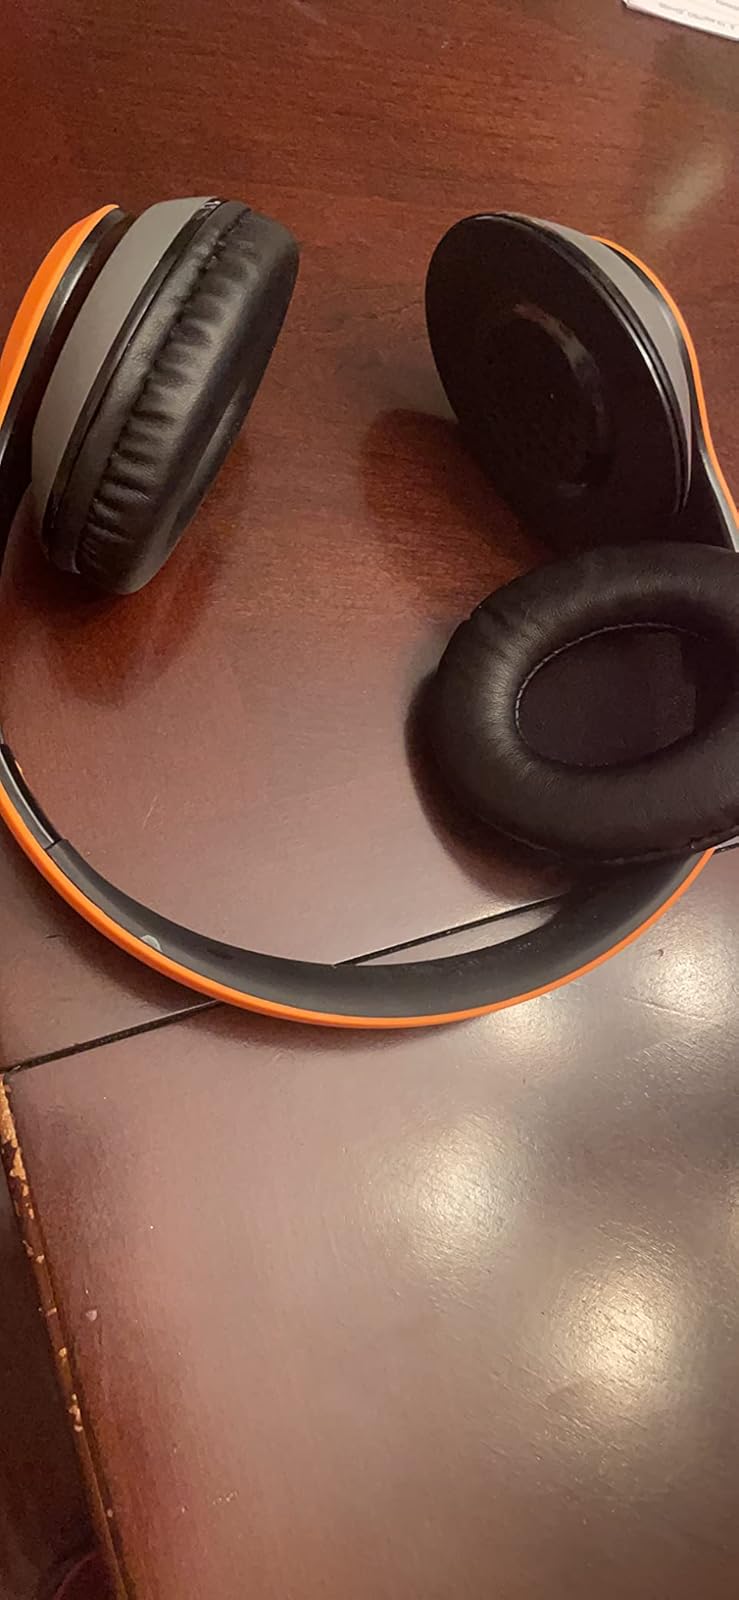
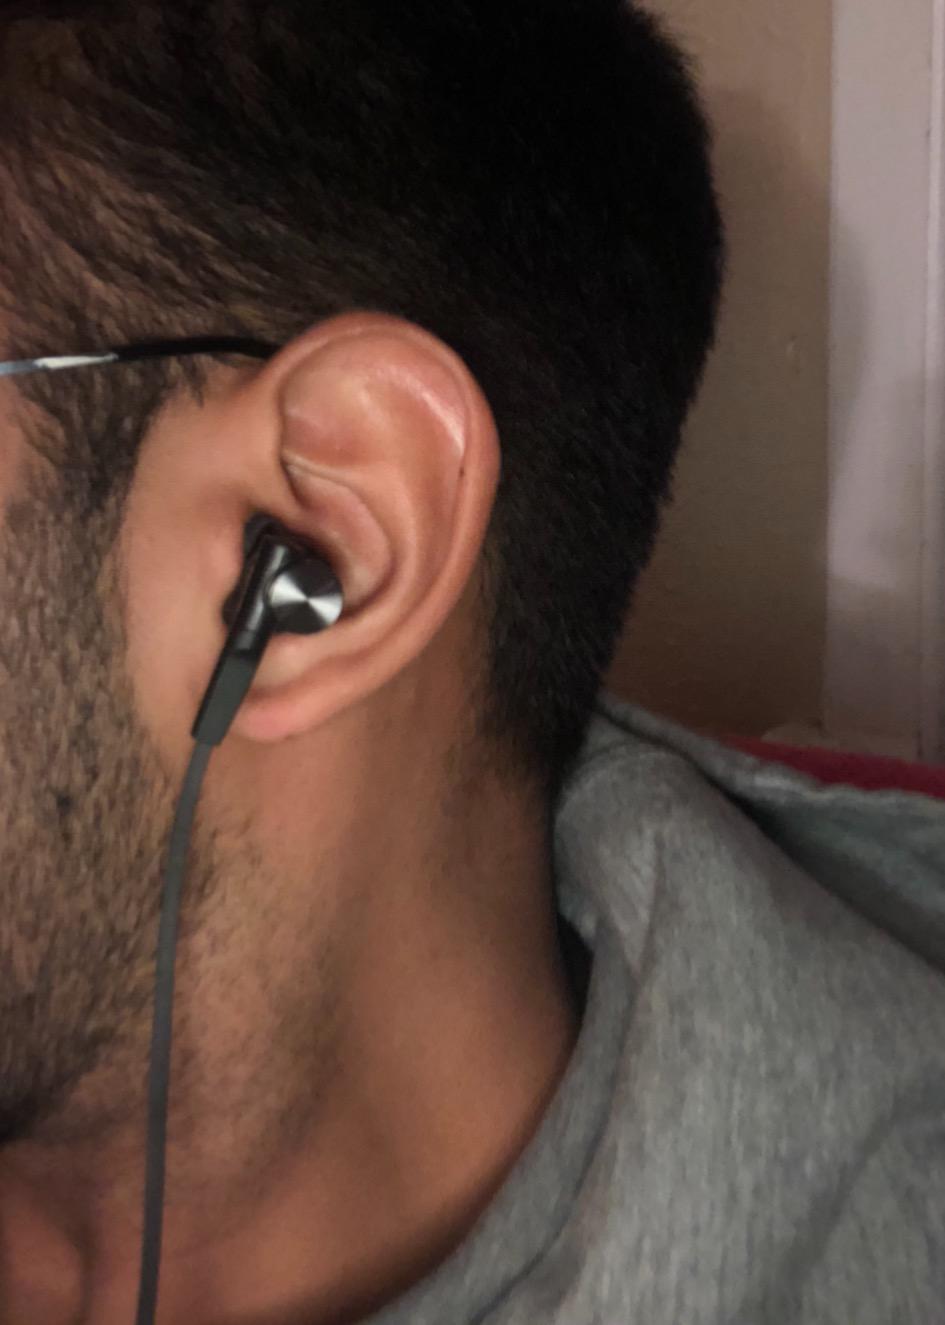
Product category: headphones
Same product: no